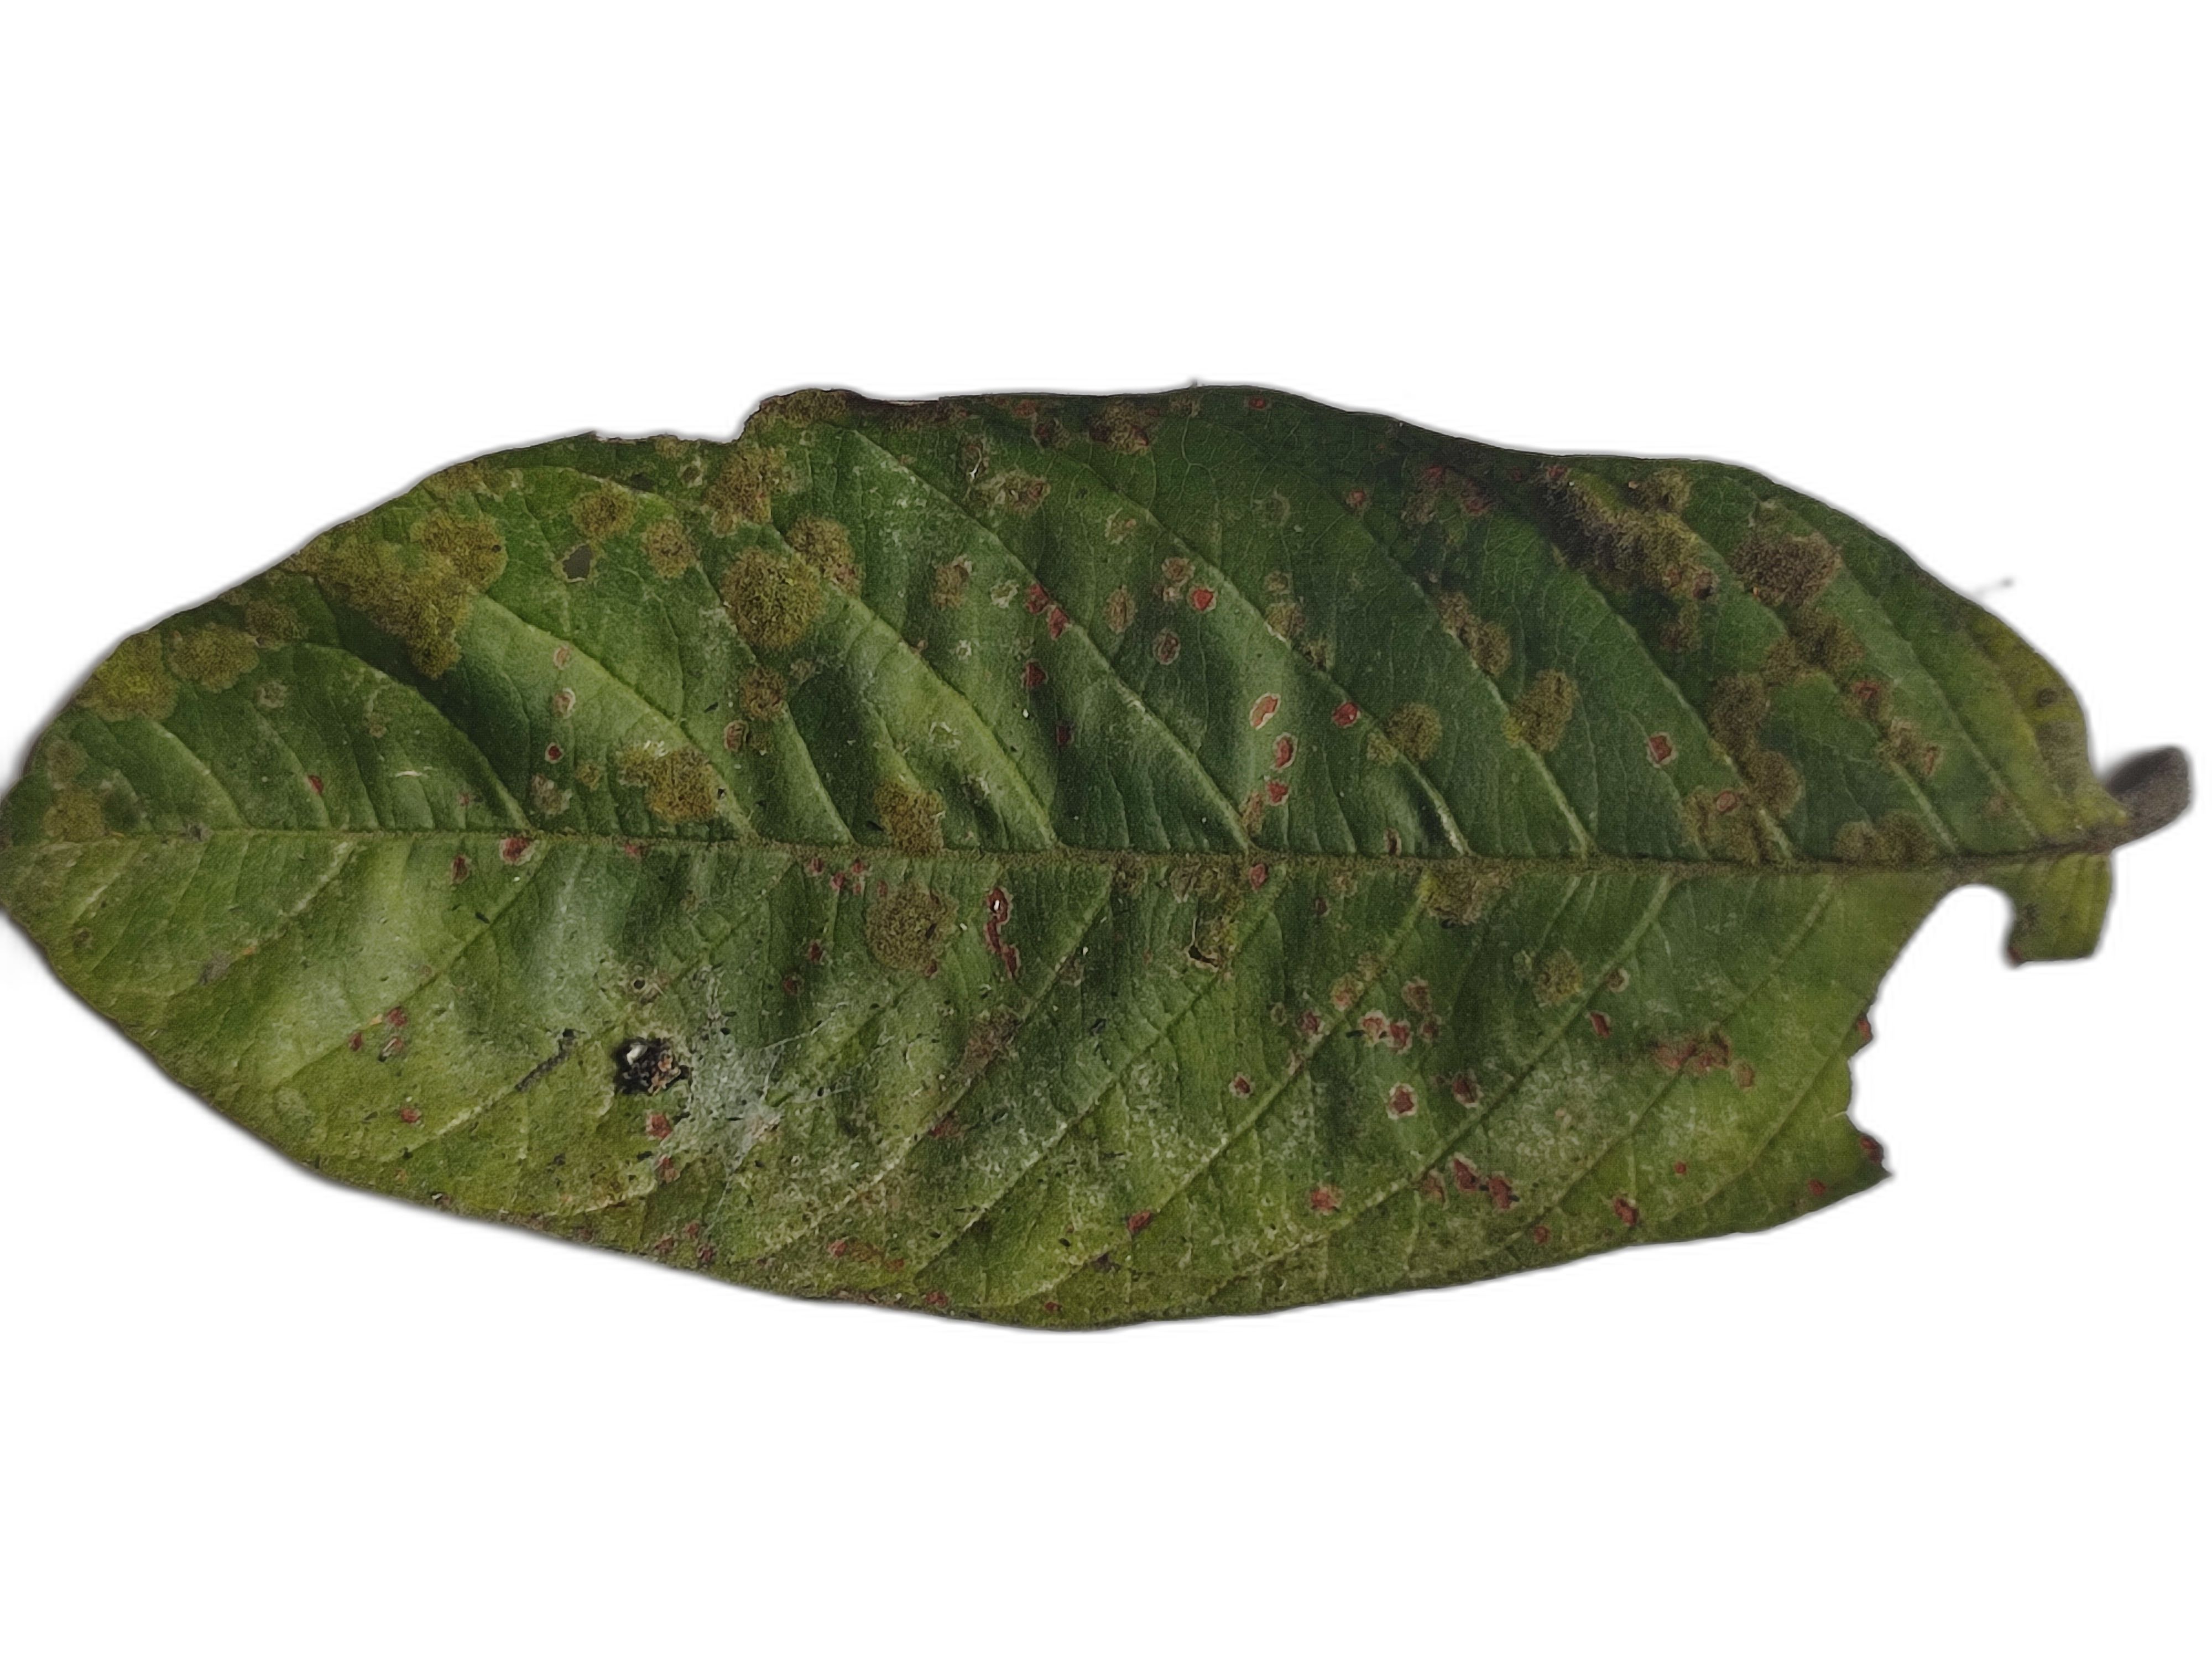
Plant part: leaf
Disease: Anthracnose